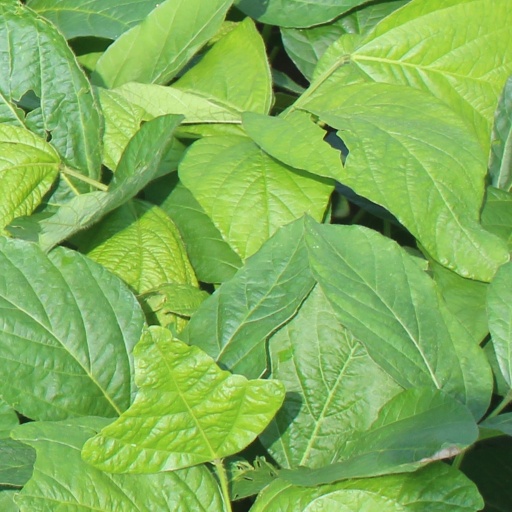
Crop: soybean